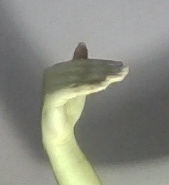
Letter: khaa